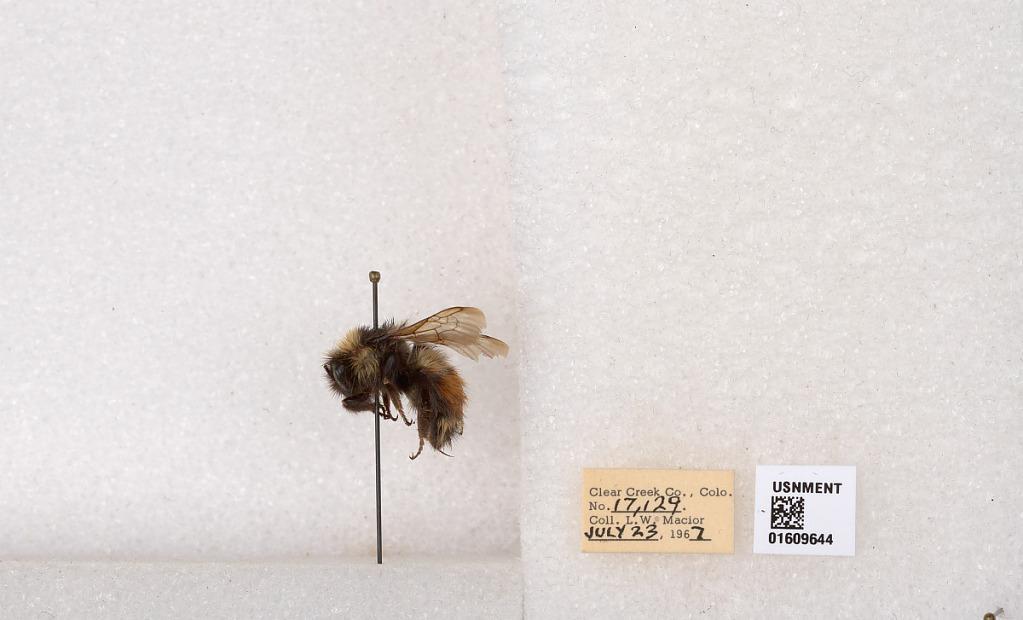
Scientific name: Bombus (Pyrobombus) sylvicola Kirby
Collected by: L. Macior
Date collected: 1967-7-23
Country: United States
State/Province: Colorado
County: Clear Creek
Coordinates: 39.6856, -105.645